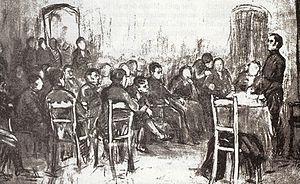
Juan Larrea était un homme d’affaires et homme politique espagnol, établi à Buenos Aires au début du XIXᵉ siècle. Il commanda une unité militaire lors de la seconde des deux invasions britanniques du Río de la Plata, et travailla ensuite au Cabildo de Buenos Aires. Il prit part en 1809 au coup de force manqué qu’avait fomenté Martín de Álzaga. Dans la Première Junte, premier gouvernement national de l’Argentine, lui et Domingo Matheu étaient les seuls membres péninsulaires, c'est-à-dire nés en Espagne. Au sein de ce même gouvernement, il appuya le secrétaire Mariano Moreno, ce qui lui valut, lorsque les morénistes furent évincés du gouvernement à la suite des événements d’avril 1811, d’être relégué vers la lointaine ville de San Juan. Il revint dans la capitale au titre de député de Córdoba à l’Assemblée constituante de l’an XIII, où il fut à l’origine d’un grand nombre de résolutions. Aux côtés de Carlos María de Alvear, il mit au point la stratégie qui permit de faire tomber la place-forte royaliste de Montevideo, qui avait représenté jusque-là une menace permanente pour Buenos Aires durant la guerre d’indépendance de l’Argentine.